Shivanand

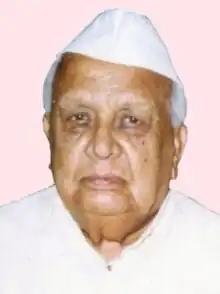
Shivanand

Shivanand (3 January 1922 – 31 October 2006 ) was an Indian politician and a freedom fighter from Satna district of Madhya Pradesh. He was President of Rewa Rajya Praja Mandal from December 1946 to January 1948 and was jailed five times during freedom struggle and expelled from Rewa state many times.